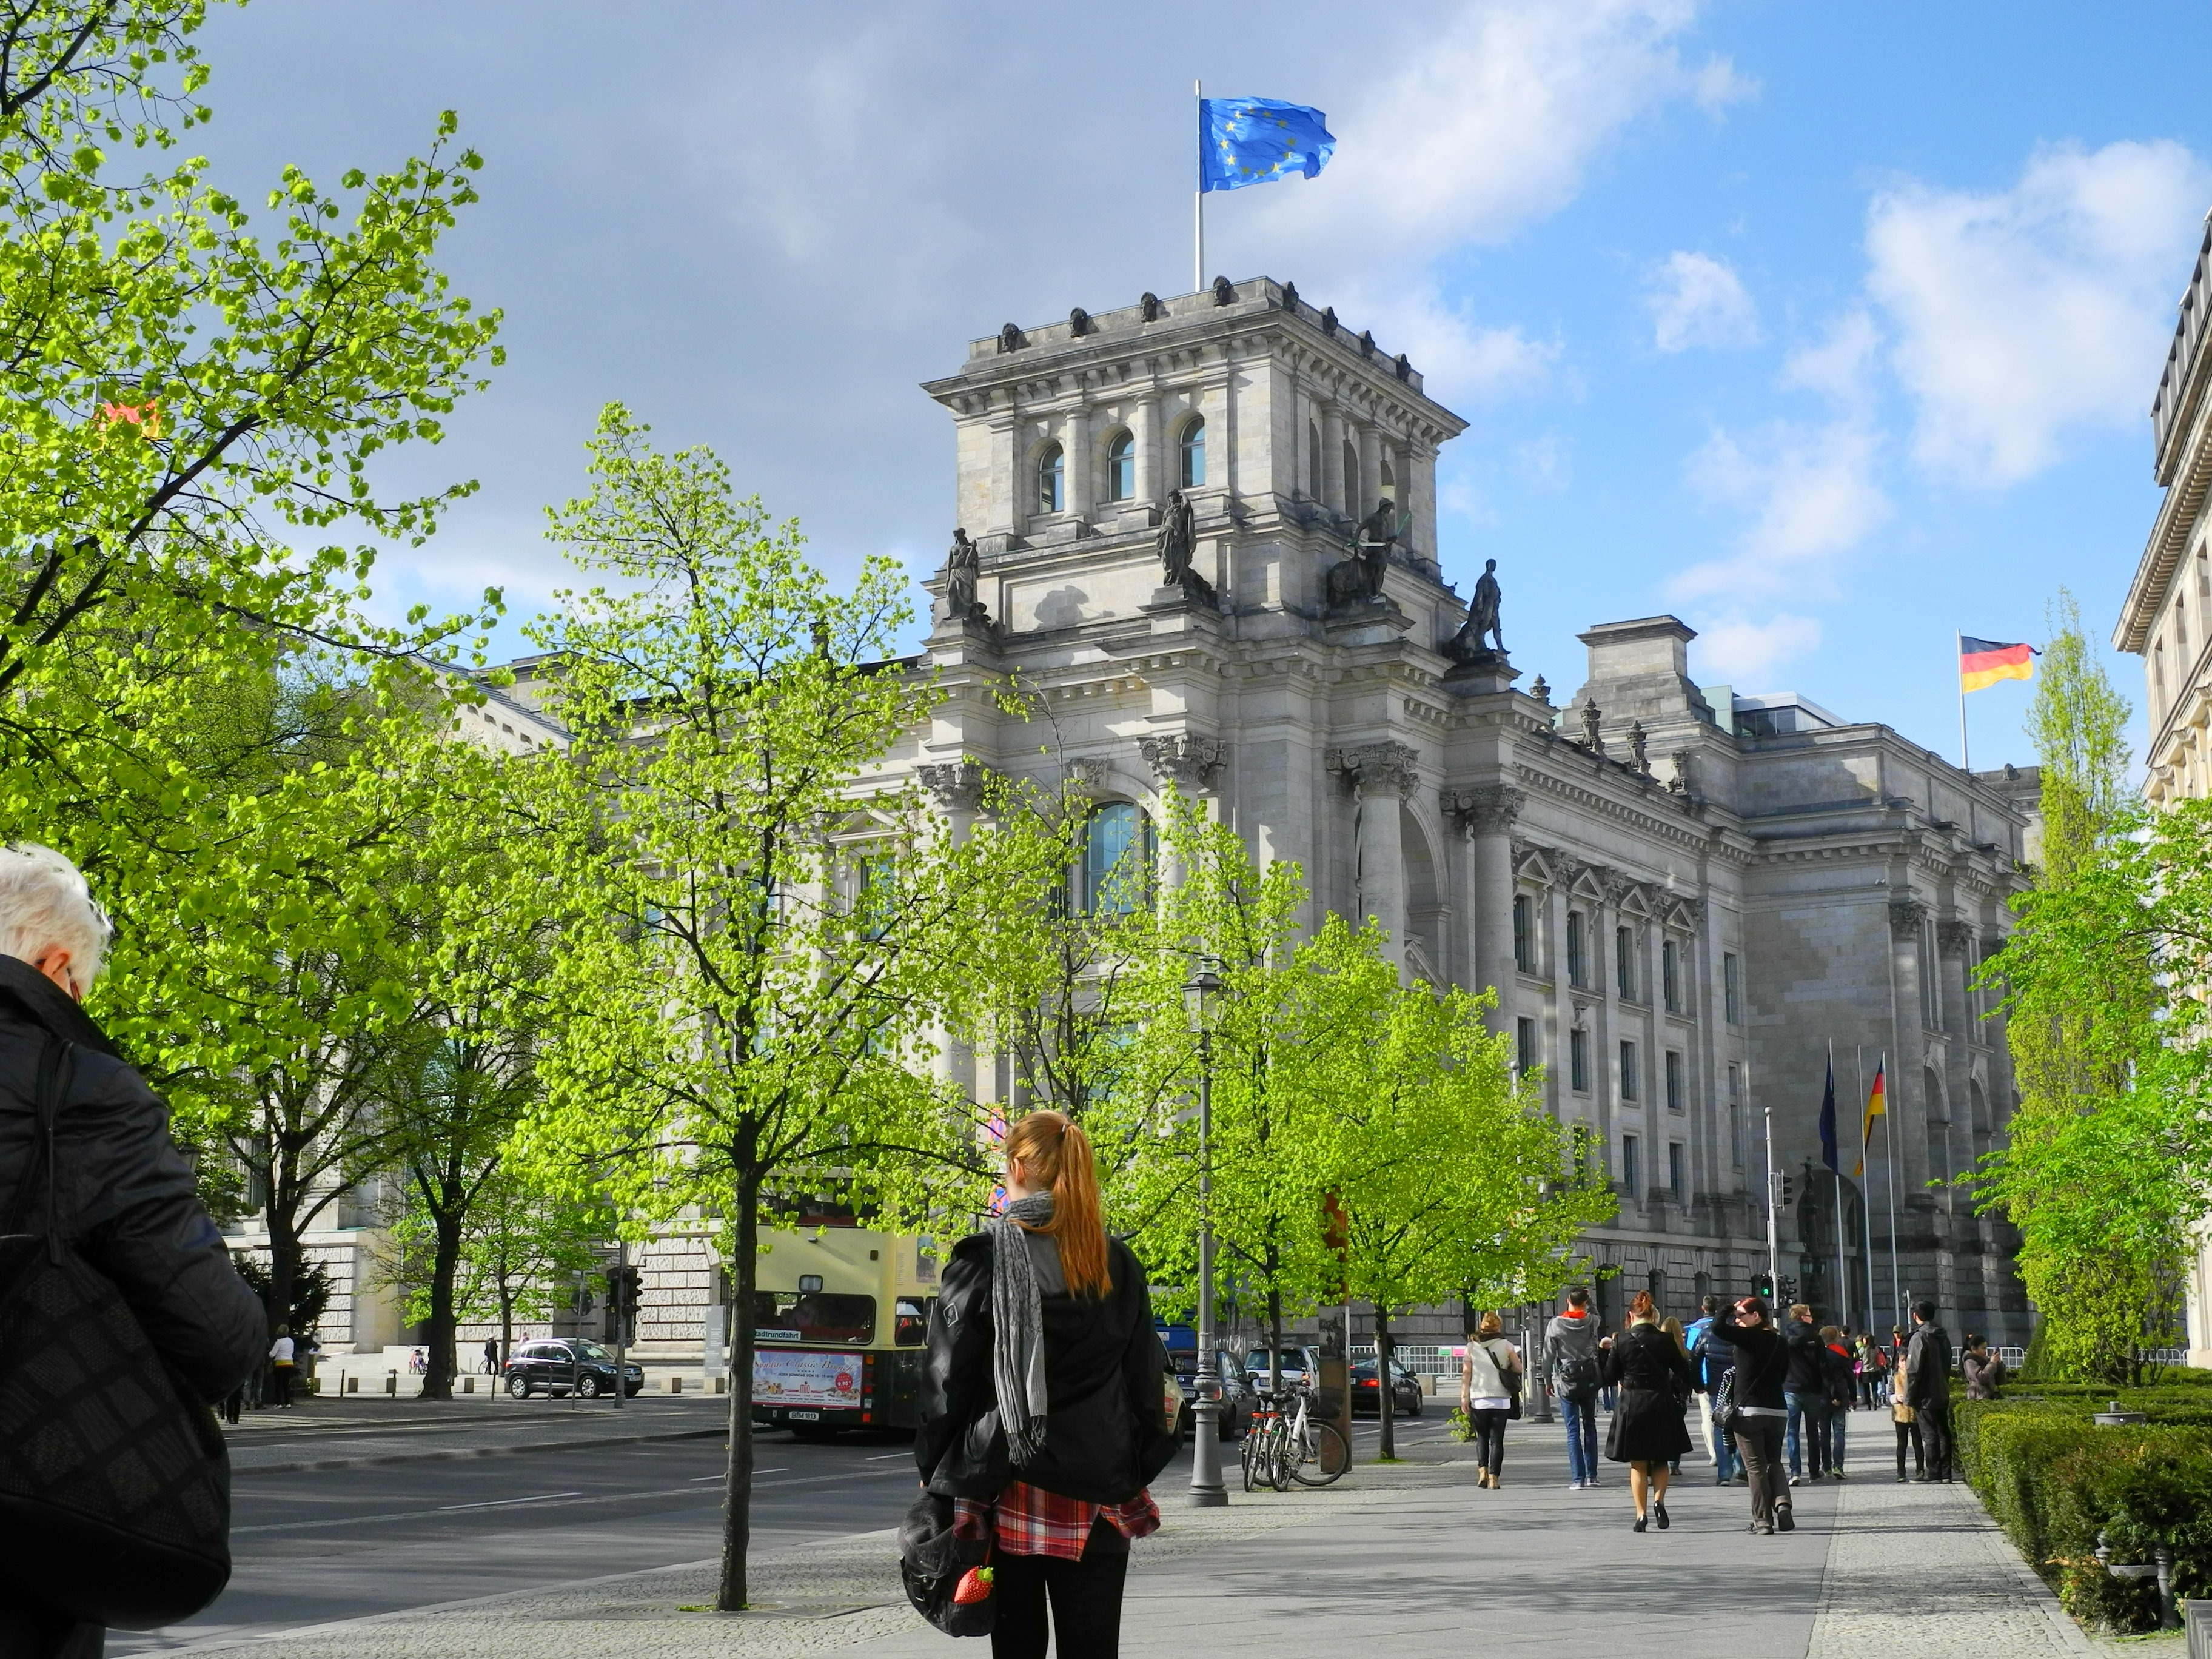
city, cityscape, downtown, travel, plaza, park, landmark, tourism, capital, germany, berlin, town square, government, reichstag, tours, government district